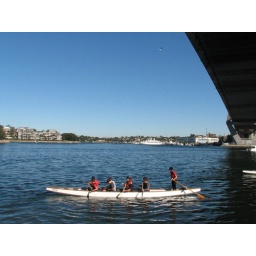
10s boat under the bridge